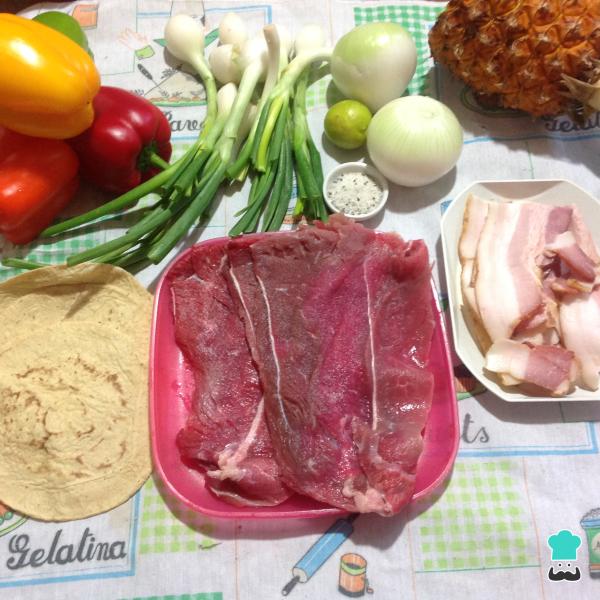
Para hacer los alambres de res mexicanos, se junta todo lo necesario.